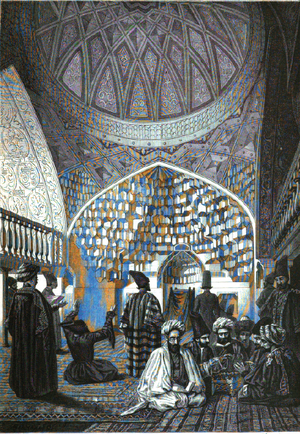
tatars en priere